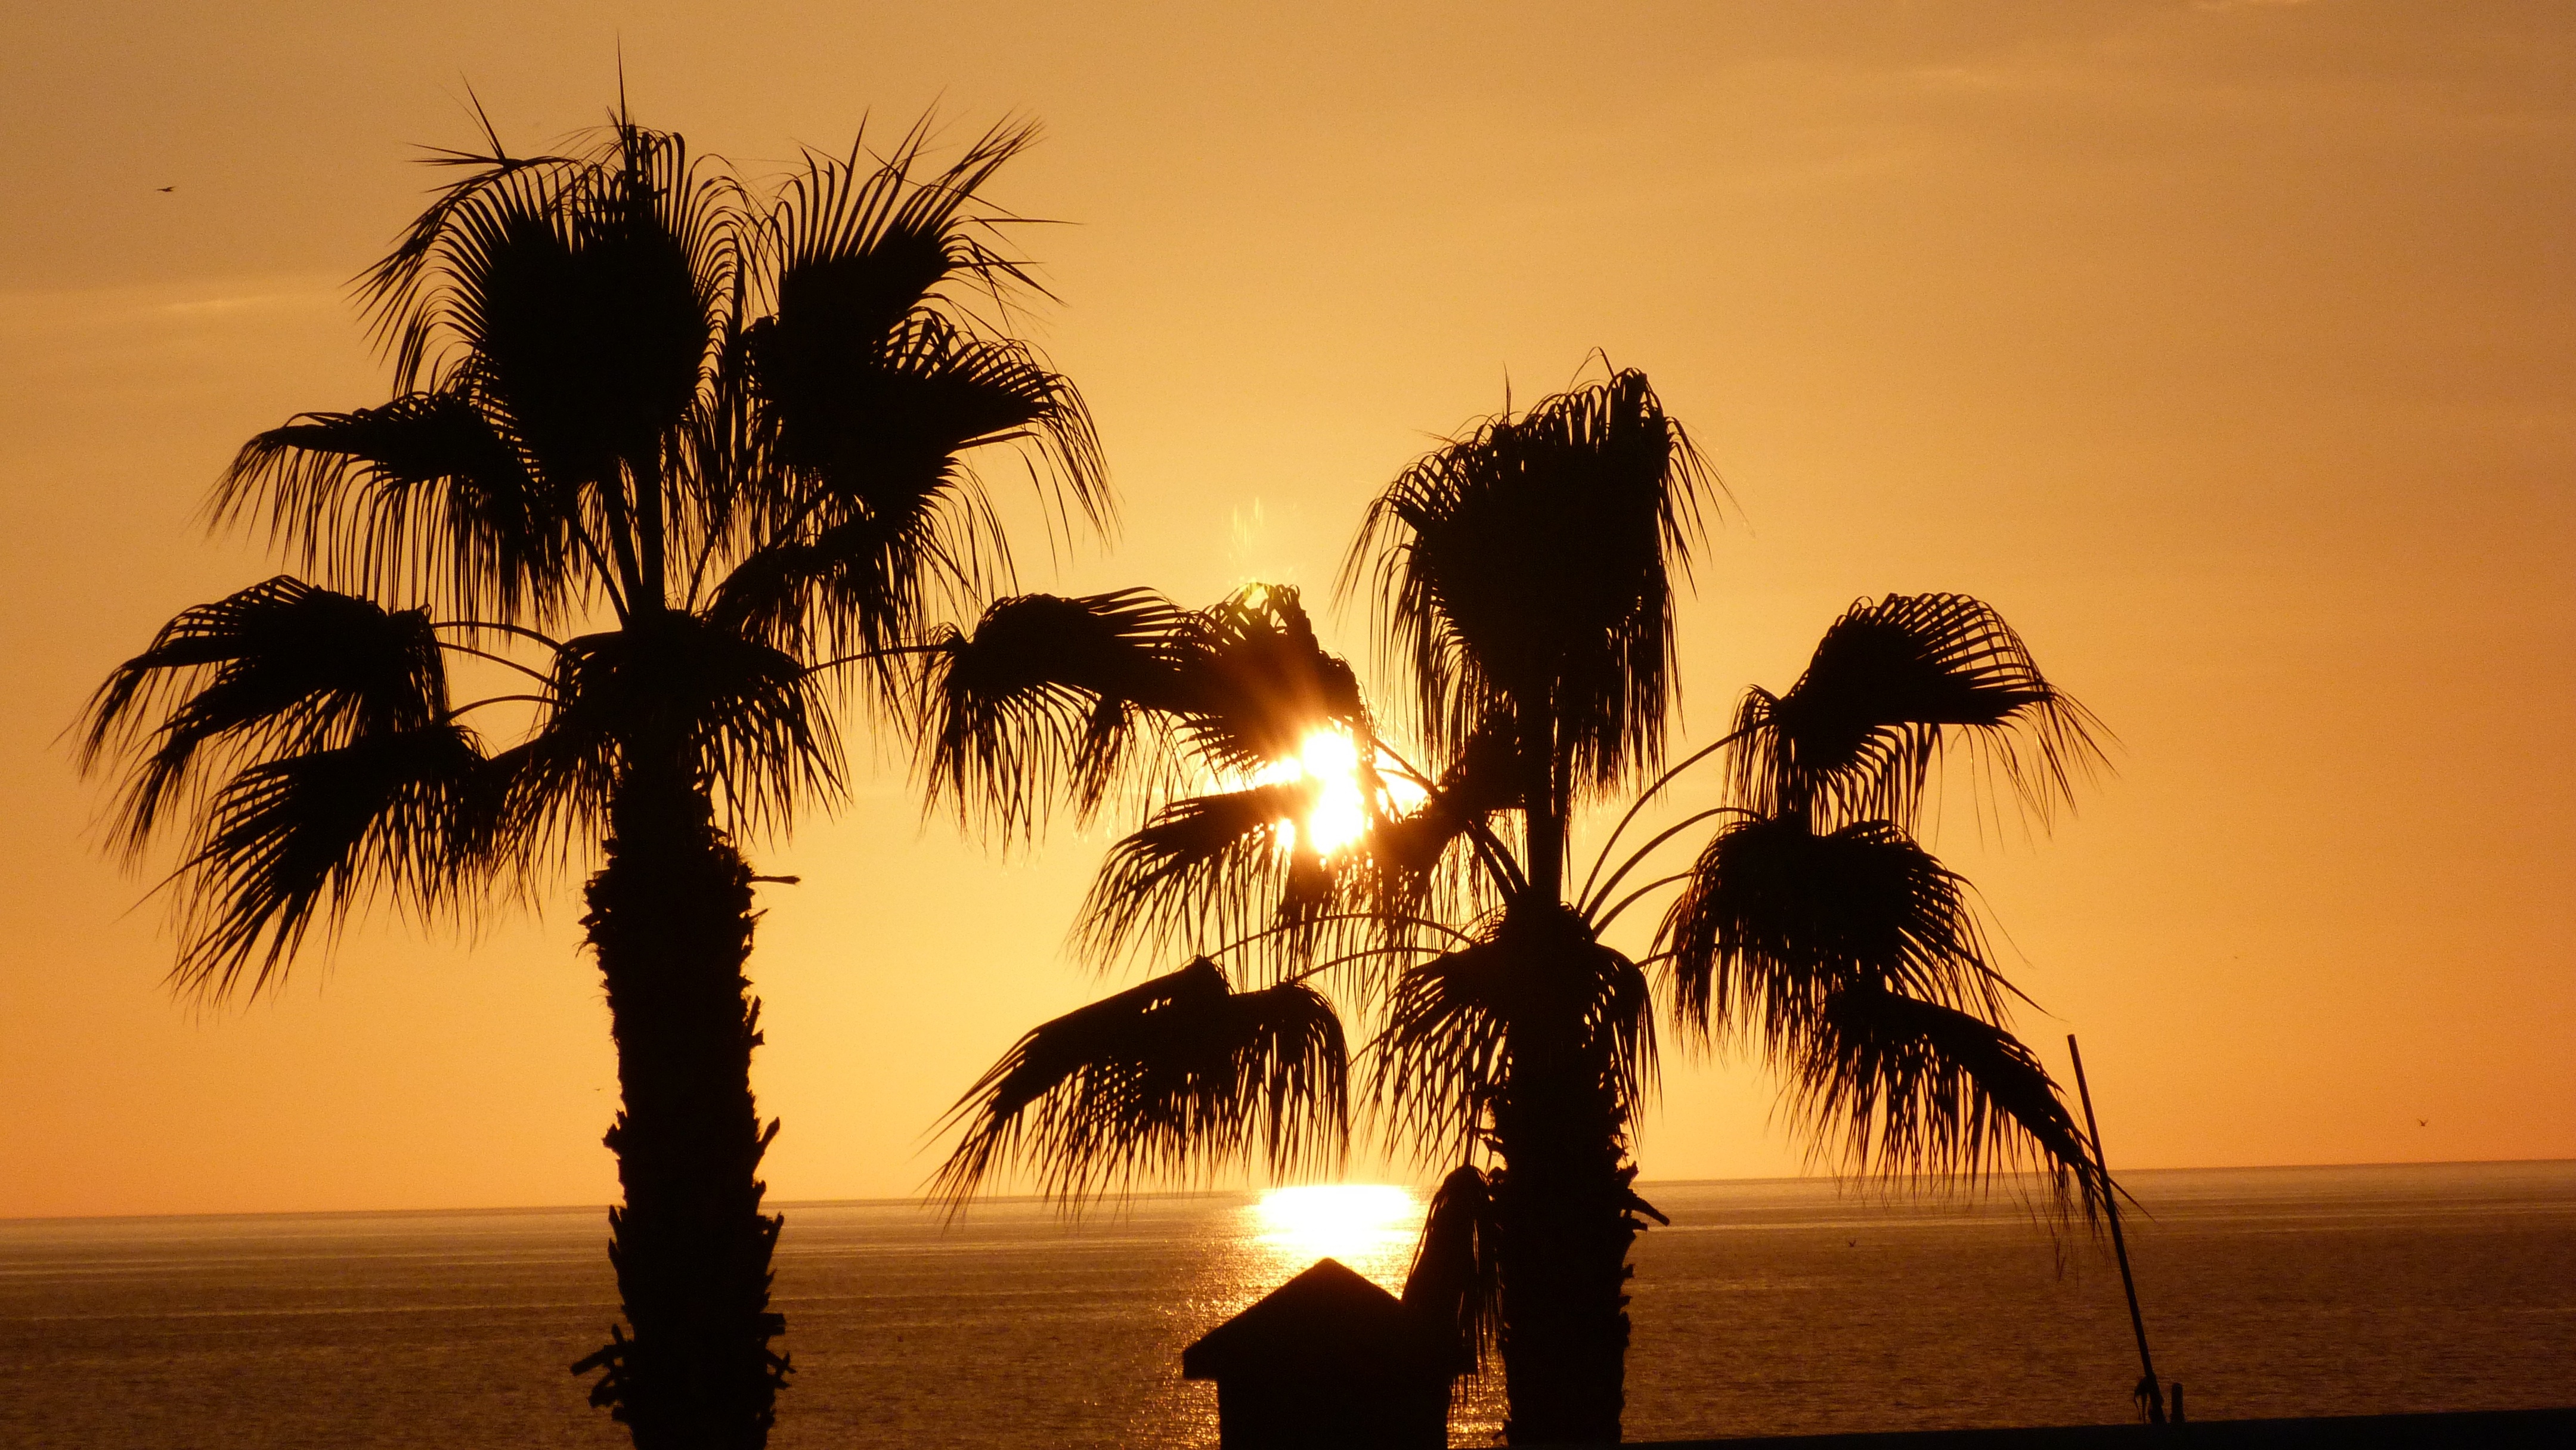
tree, horizon, silhouette, plant, sun, sunrise, sunset, sunlight, morning, dawn, dusk, evening, savanna, woody plant, arecales, palm family